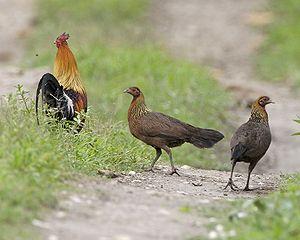
L’histoire de l'agriculture est l'histoire de la domestication des plantes, des animaux et du développement, par les êtres humains, des techniques nécessaires pour les cultiver ou les élever, puis de la modification des écosystèmes cultivés, transformés en agroécosystèmes. L'agriculture est apparue indépendamment dans différentes parties du monde lors de la Révolution néolithique, il y a parfois plus de dix mille ans. On peut supposer que cela a débuté par une agriculture de subsistance. Puis, peu à peu, s'est créée une agriculture de production et de négoce.